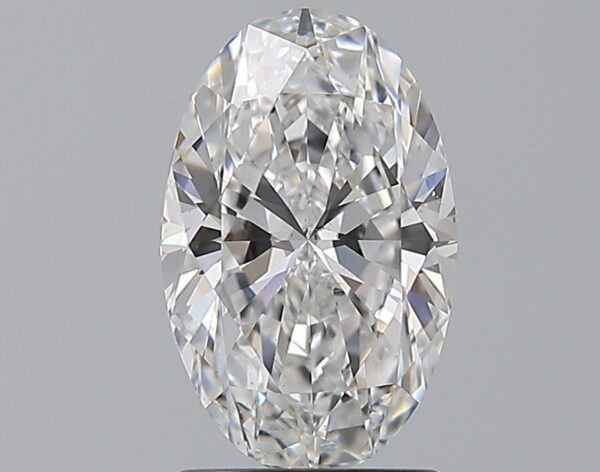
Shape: oval
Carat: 2
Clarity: VS2
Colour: E
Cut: EX
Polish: EX
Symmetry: EX
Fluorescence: N
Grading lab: GIA
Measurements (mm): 10.55 x 6.7 x 4.25